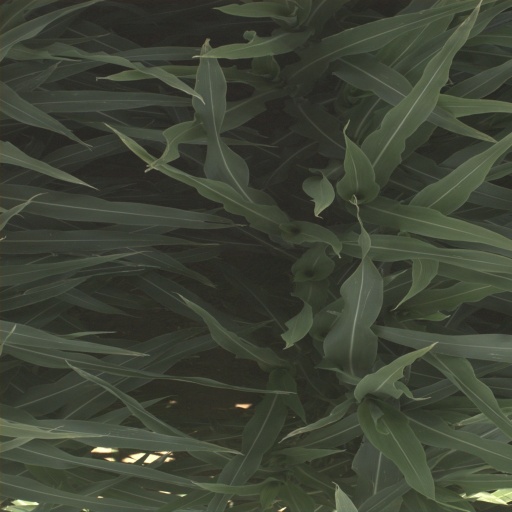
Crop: sorghum